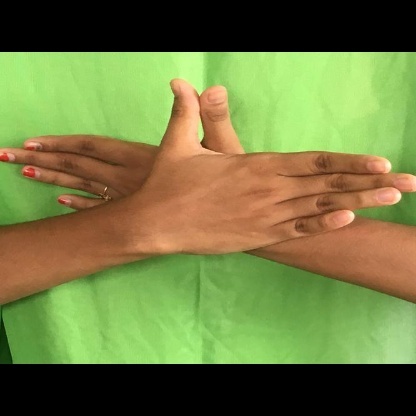
Mudra: Garuda